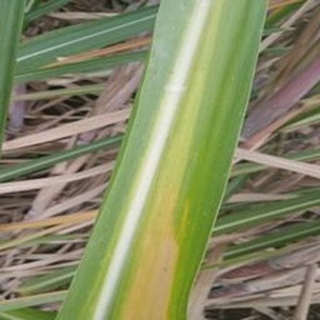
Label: sugarcane_yellow_leaf_disease